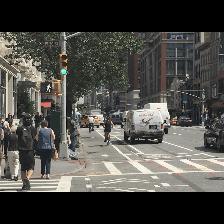
Label: Human